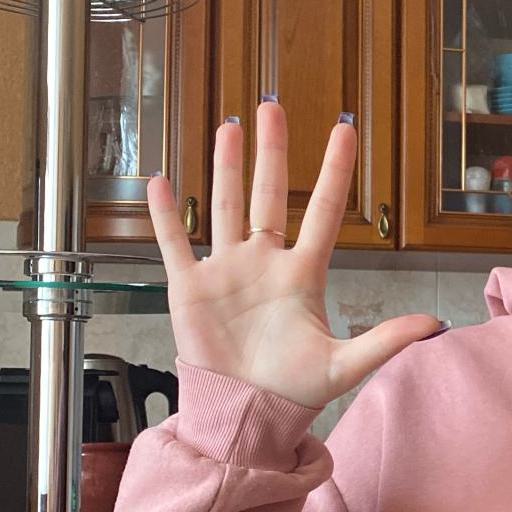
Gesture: palm